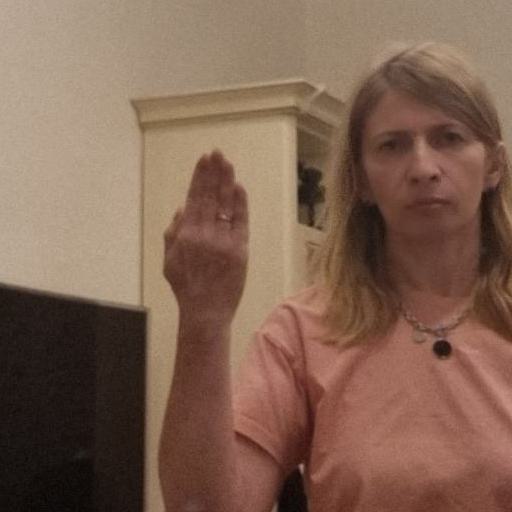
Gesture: stop_inverted